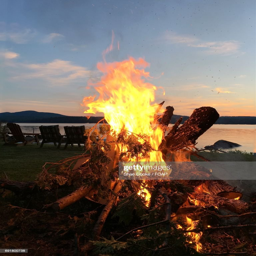
bonfire at the lake in the mountains